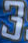
Number: 3